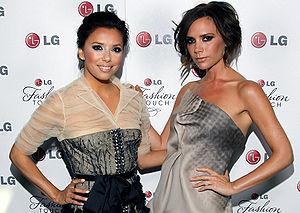
Eva Longoria est une actrice, productrice, scénariste, réalisatrice et mannequin américaine née le 15 mars 1975 à Corpus Christi. De 2007 à 2011, elle était aussi connue sous le nom d'Eva Longoria Parker à la suite de son mariage avec Tony Parker.
Victoria Beckham, née Victoria Caroline Adams le 17 avril 1974 à Harlow, est une chanteuse, danseuse, styliste, designer et femme d'affaires britannique. Elle est surtout connue pour être l'une des célèbres Spice Girls ; son surnom dans le groupe est Posh Spice. Entre 1996 et 1998, Spice Girls est considéré comme le plus grand groupe musical féminin, avec plus de 86 millions de disques vendus en l'espace de deux opus et 10 singles classés numéros 1 dans le monde.
Wags ou WAGs est un terme anglais désignant les compagnes des sportifs professionnels célèbres, habituellement des footballeurs. Il peut également être utilisé au singulier, Wag ou WAG, pour se référer à une partenaire spécifique d'un sportif.